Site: brandenburg
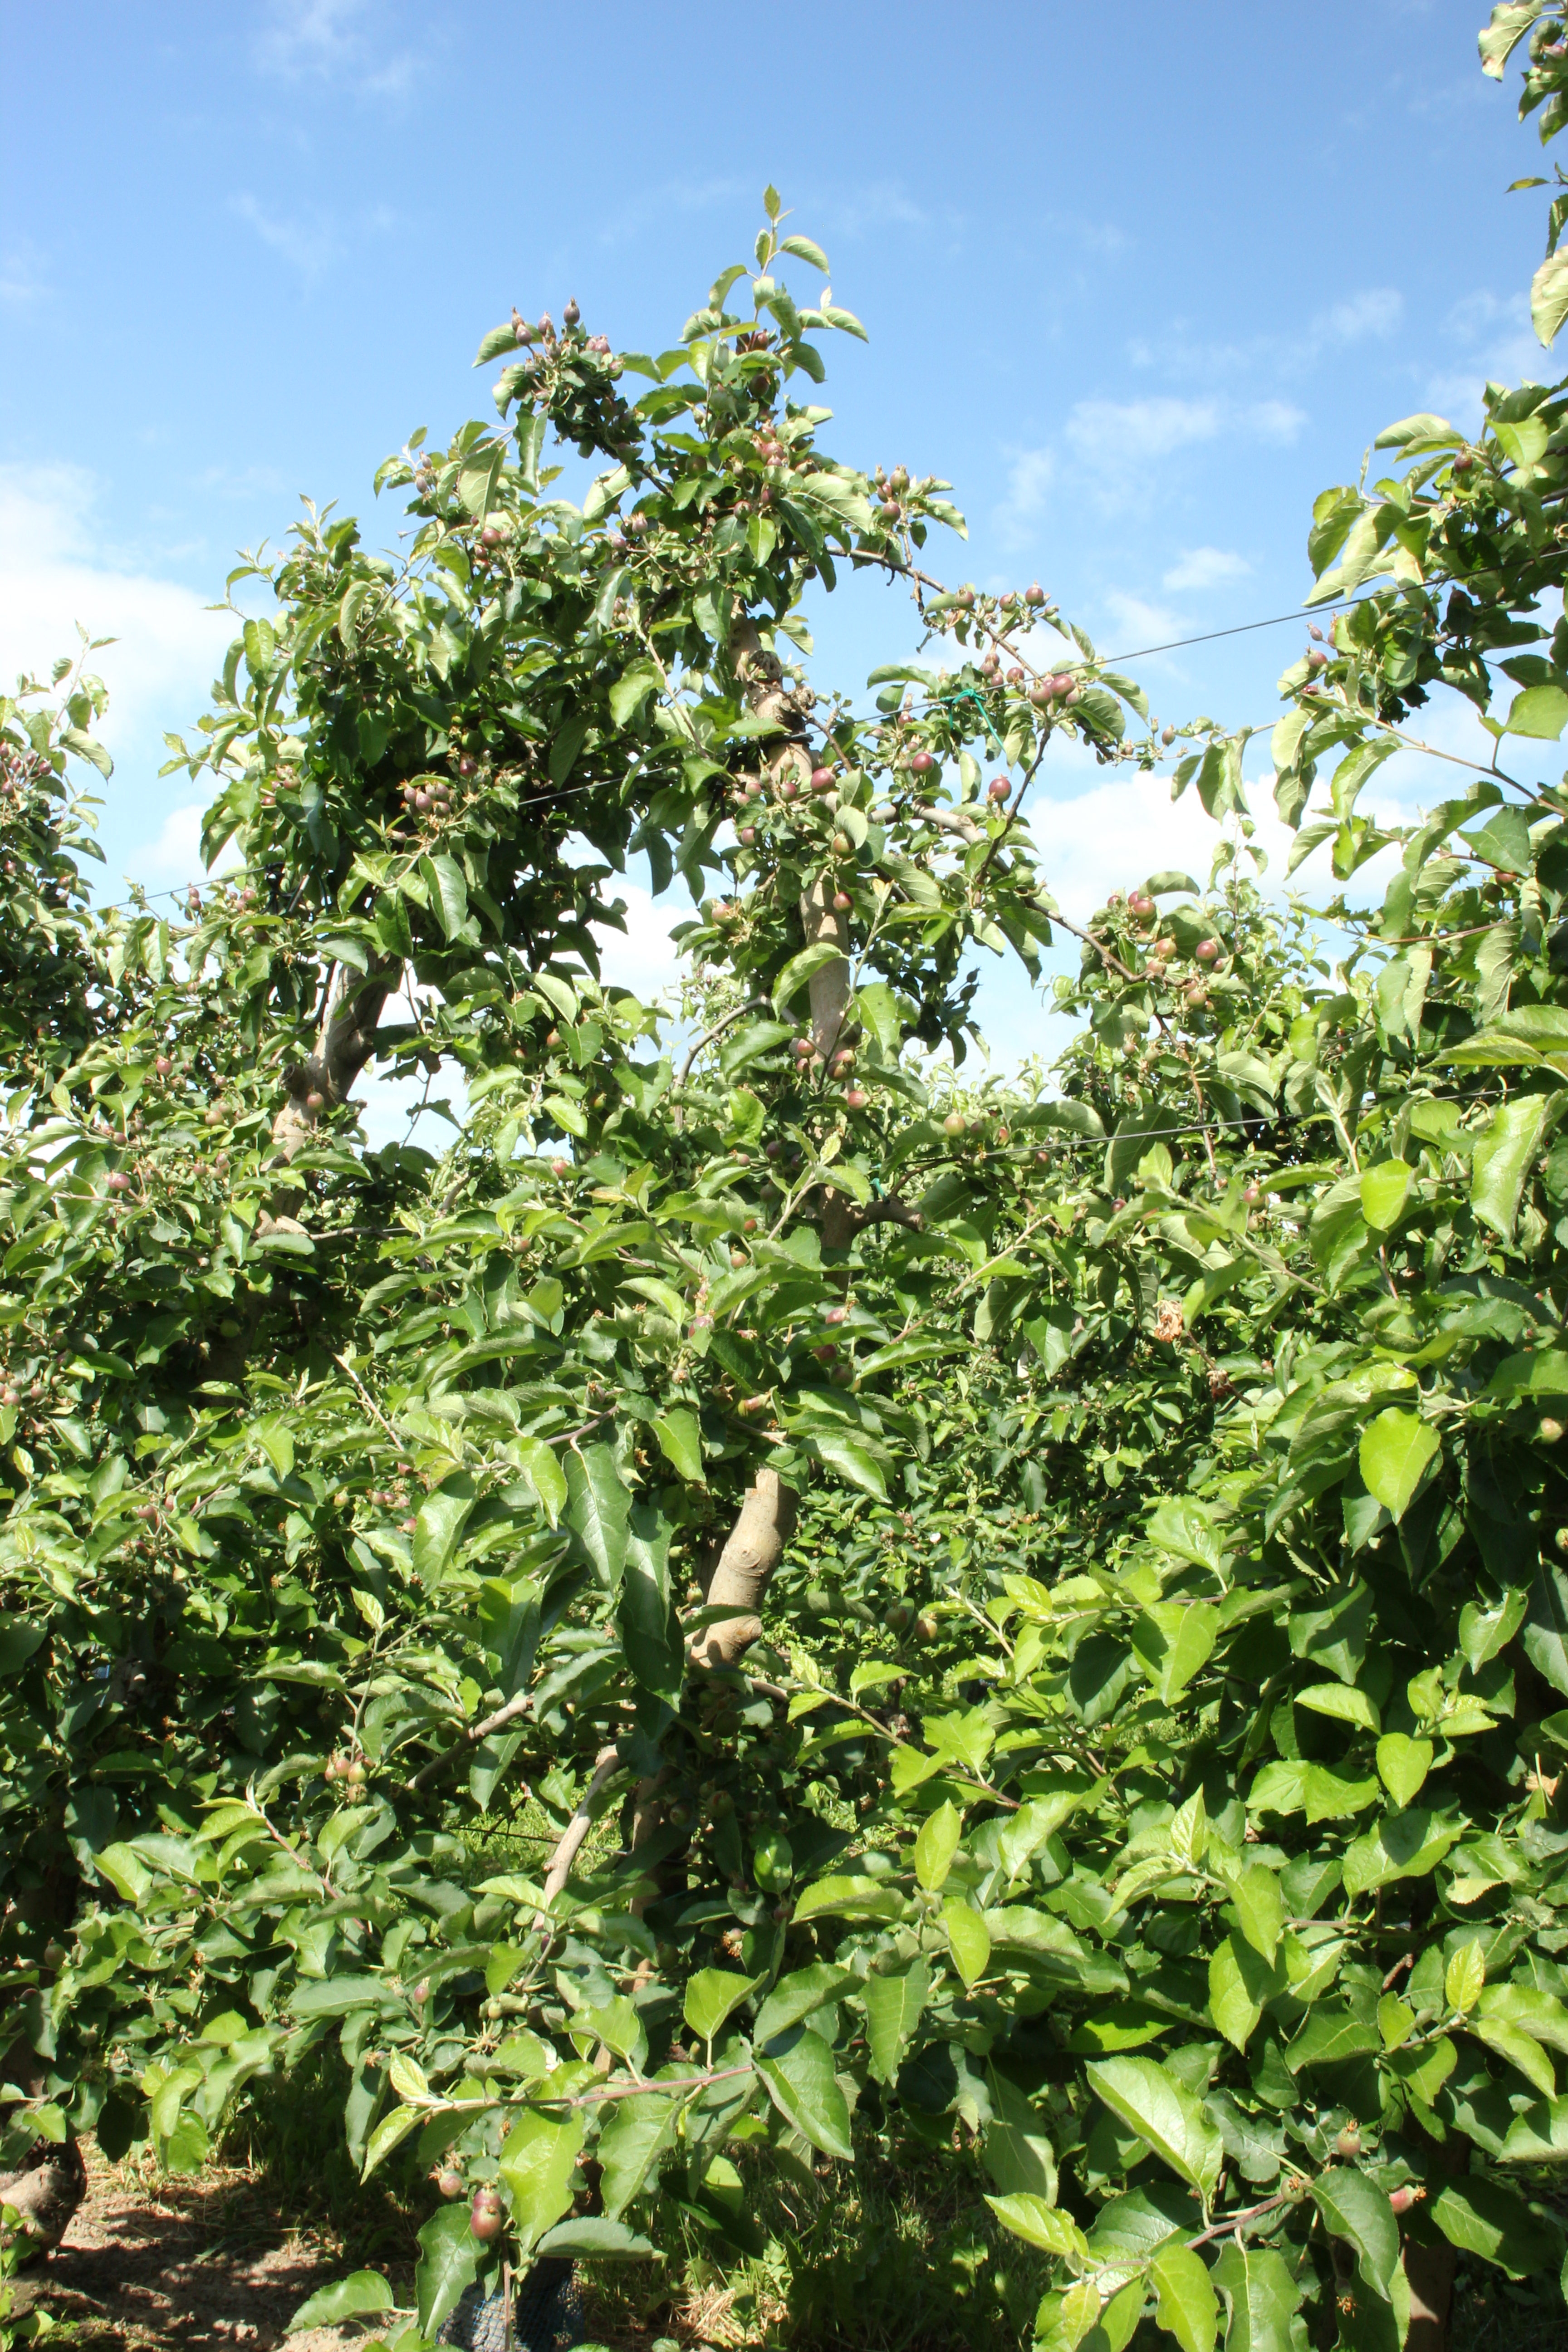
Growth stage (BBCH 72): Development of fruit